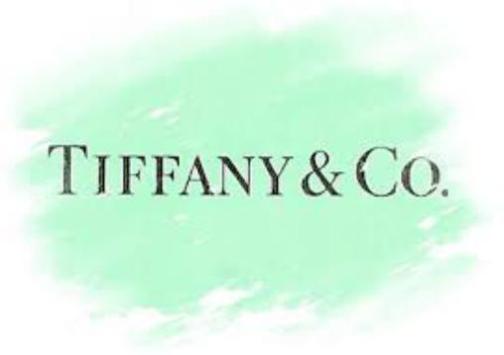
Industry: Clothes